Solar power in Arizona

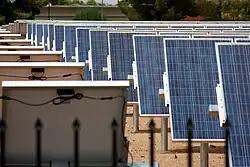
Arizona State University solar array

The first commercial solar power system in the state was a 95 kilowatt (kW) single-axis tracking photovoltaic plant in Flagstaff, Arizona, opened in October 1997 and operated by Arizona Public Service (APS). In 1999, the city of Scottsdale covered an parking lot with photovoltaic panels, to both provide shaded parking, and generate 93 kW of solar power. In 2001 APS and Embry-Riddle Aeronautical University constructed a 190 kW single-axis tracking photovoltaic power plant.